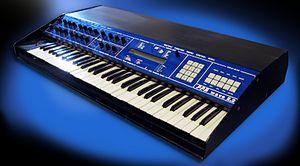
Le PPG Wave est une série de synthétiseurs analogique/numérique de la société allemande Palm Products GmbH.
Palm Products GmbH était un fabricant de synthétiseurs basé à Hambourg en Allemagne. Créé par Wolfgang Palm en 1975, PPG a fait faillite en 1987 mais la société Waldorf qui lui a succédé a également éprouvé des problèmes financiers.